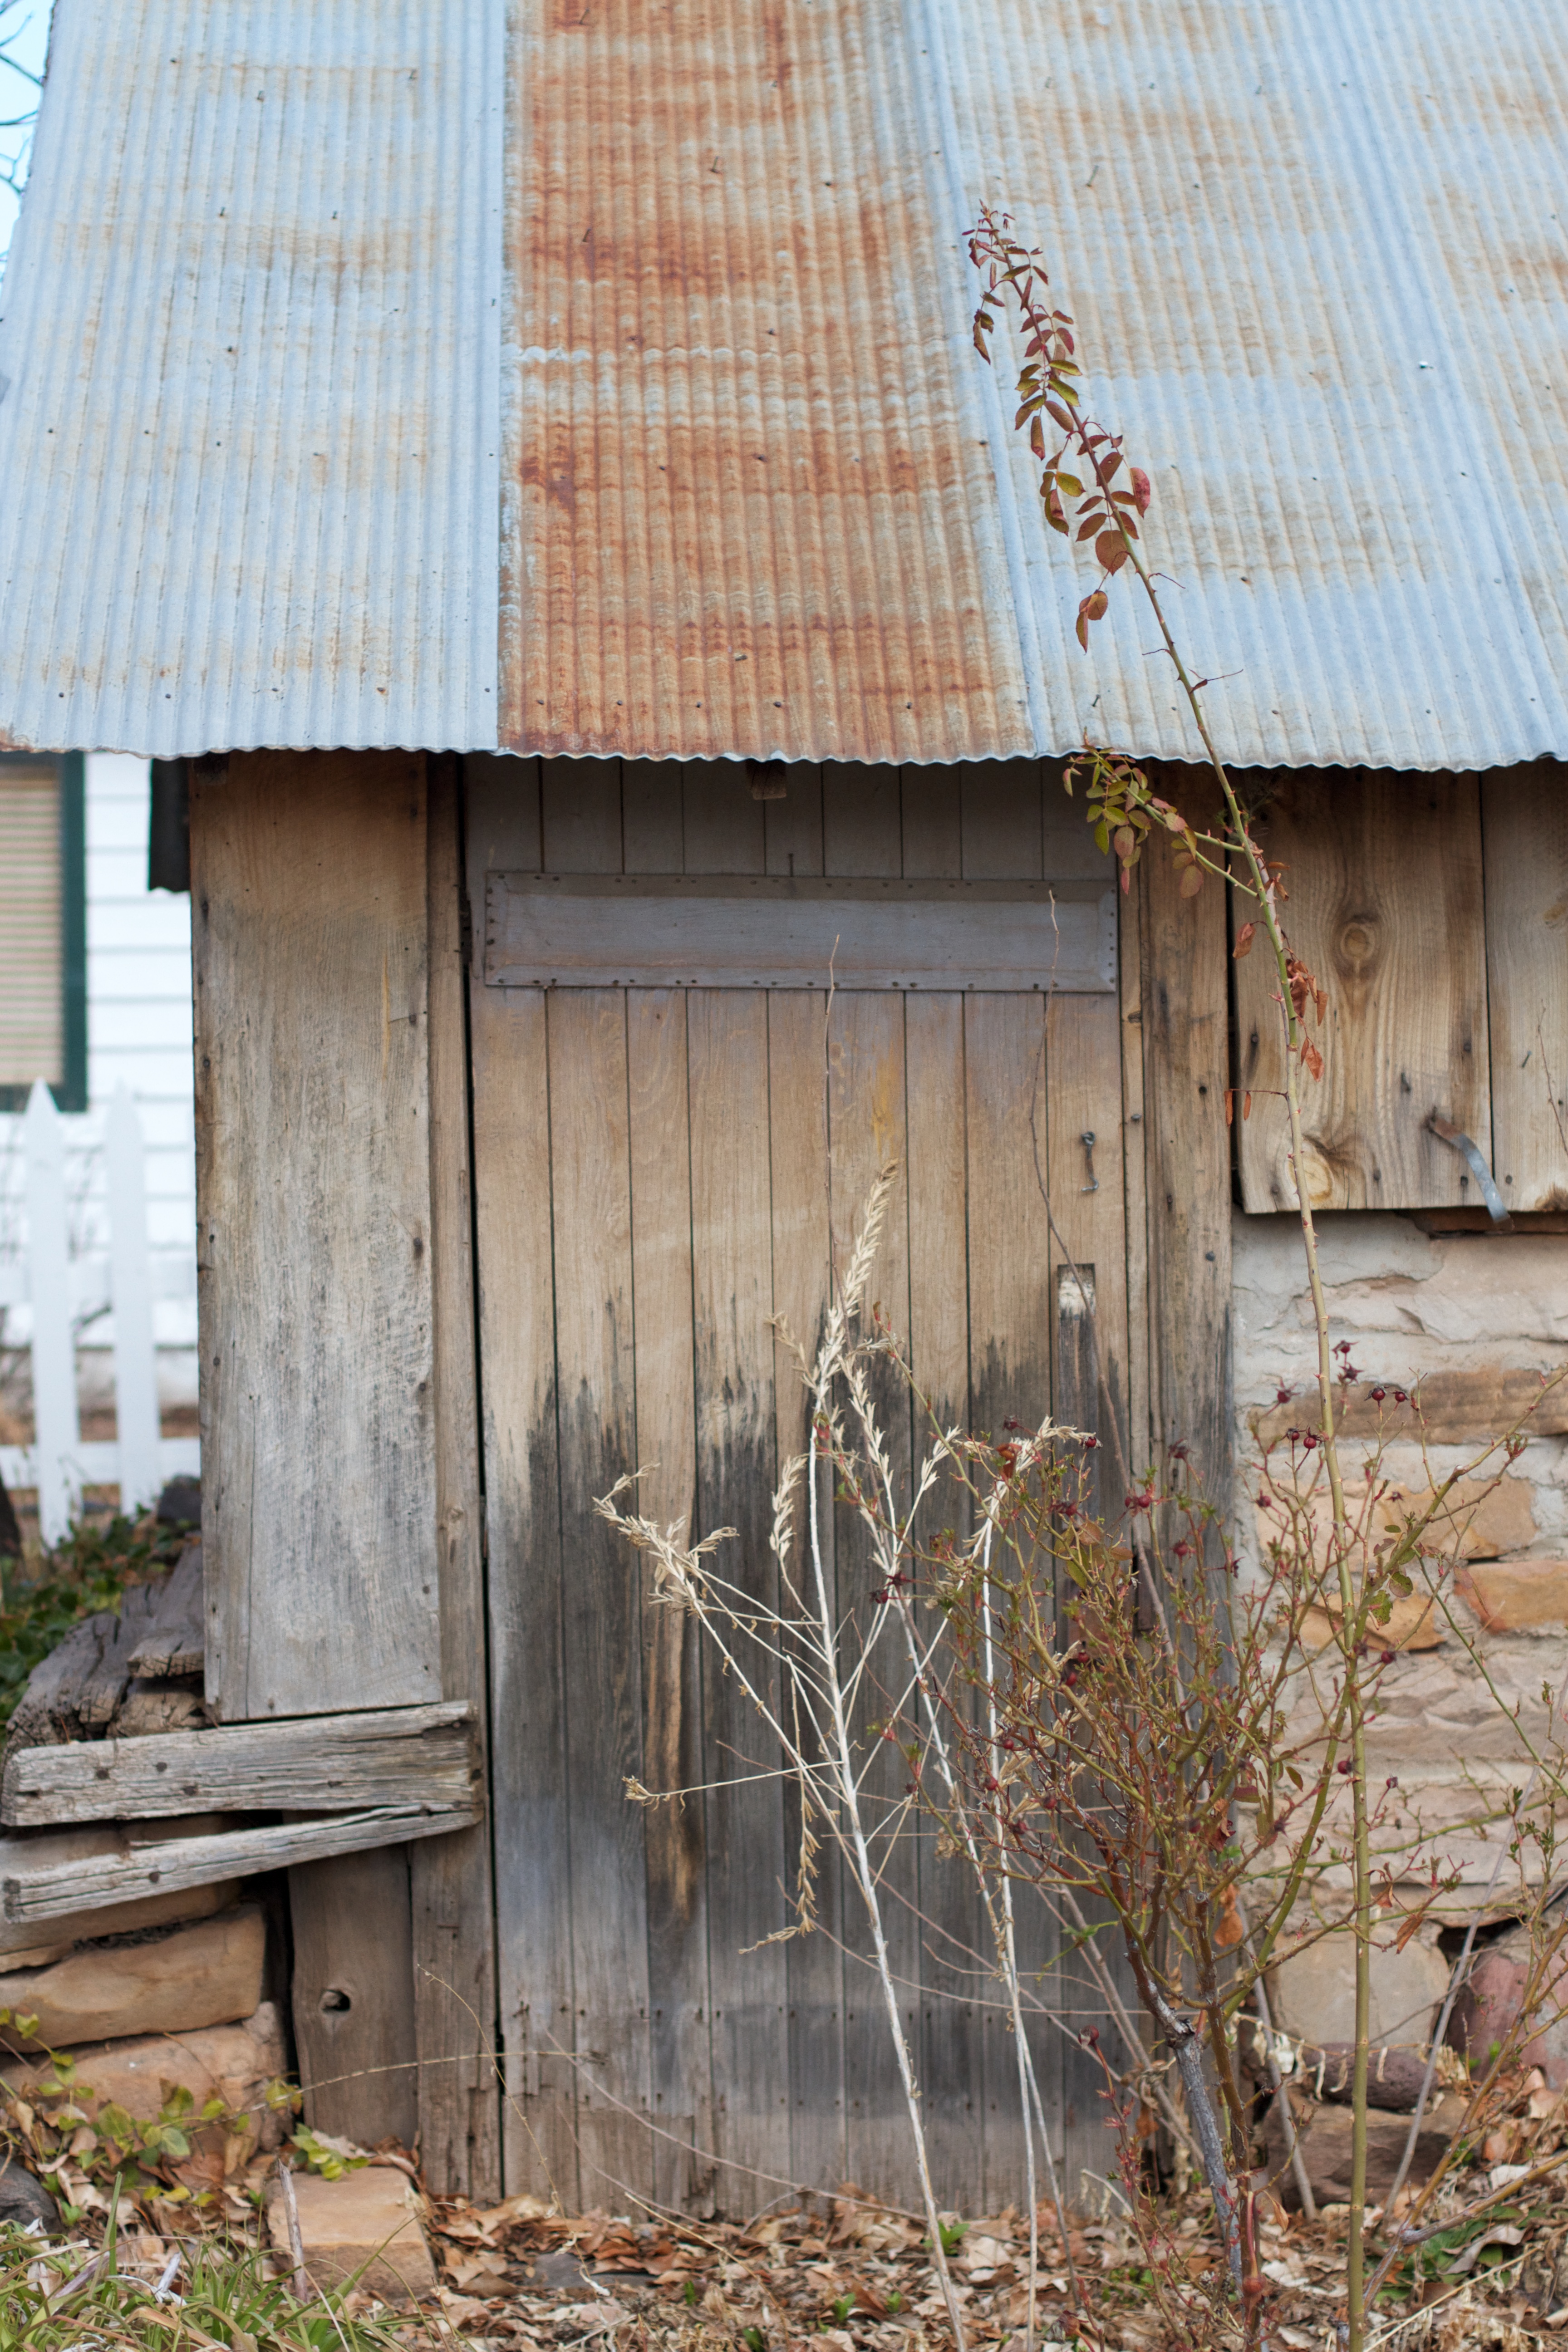
wood, house, barn, home, wall, shed, shack, randallhouse, urban area, outdoor structure